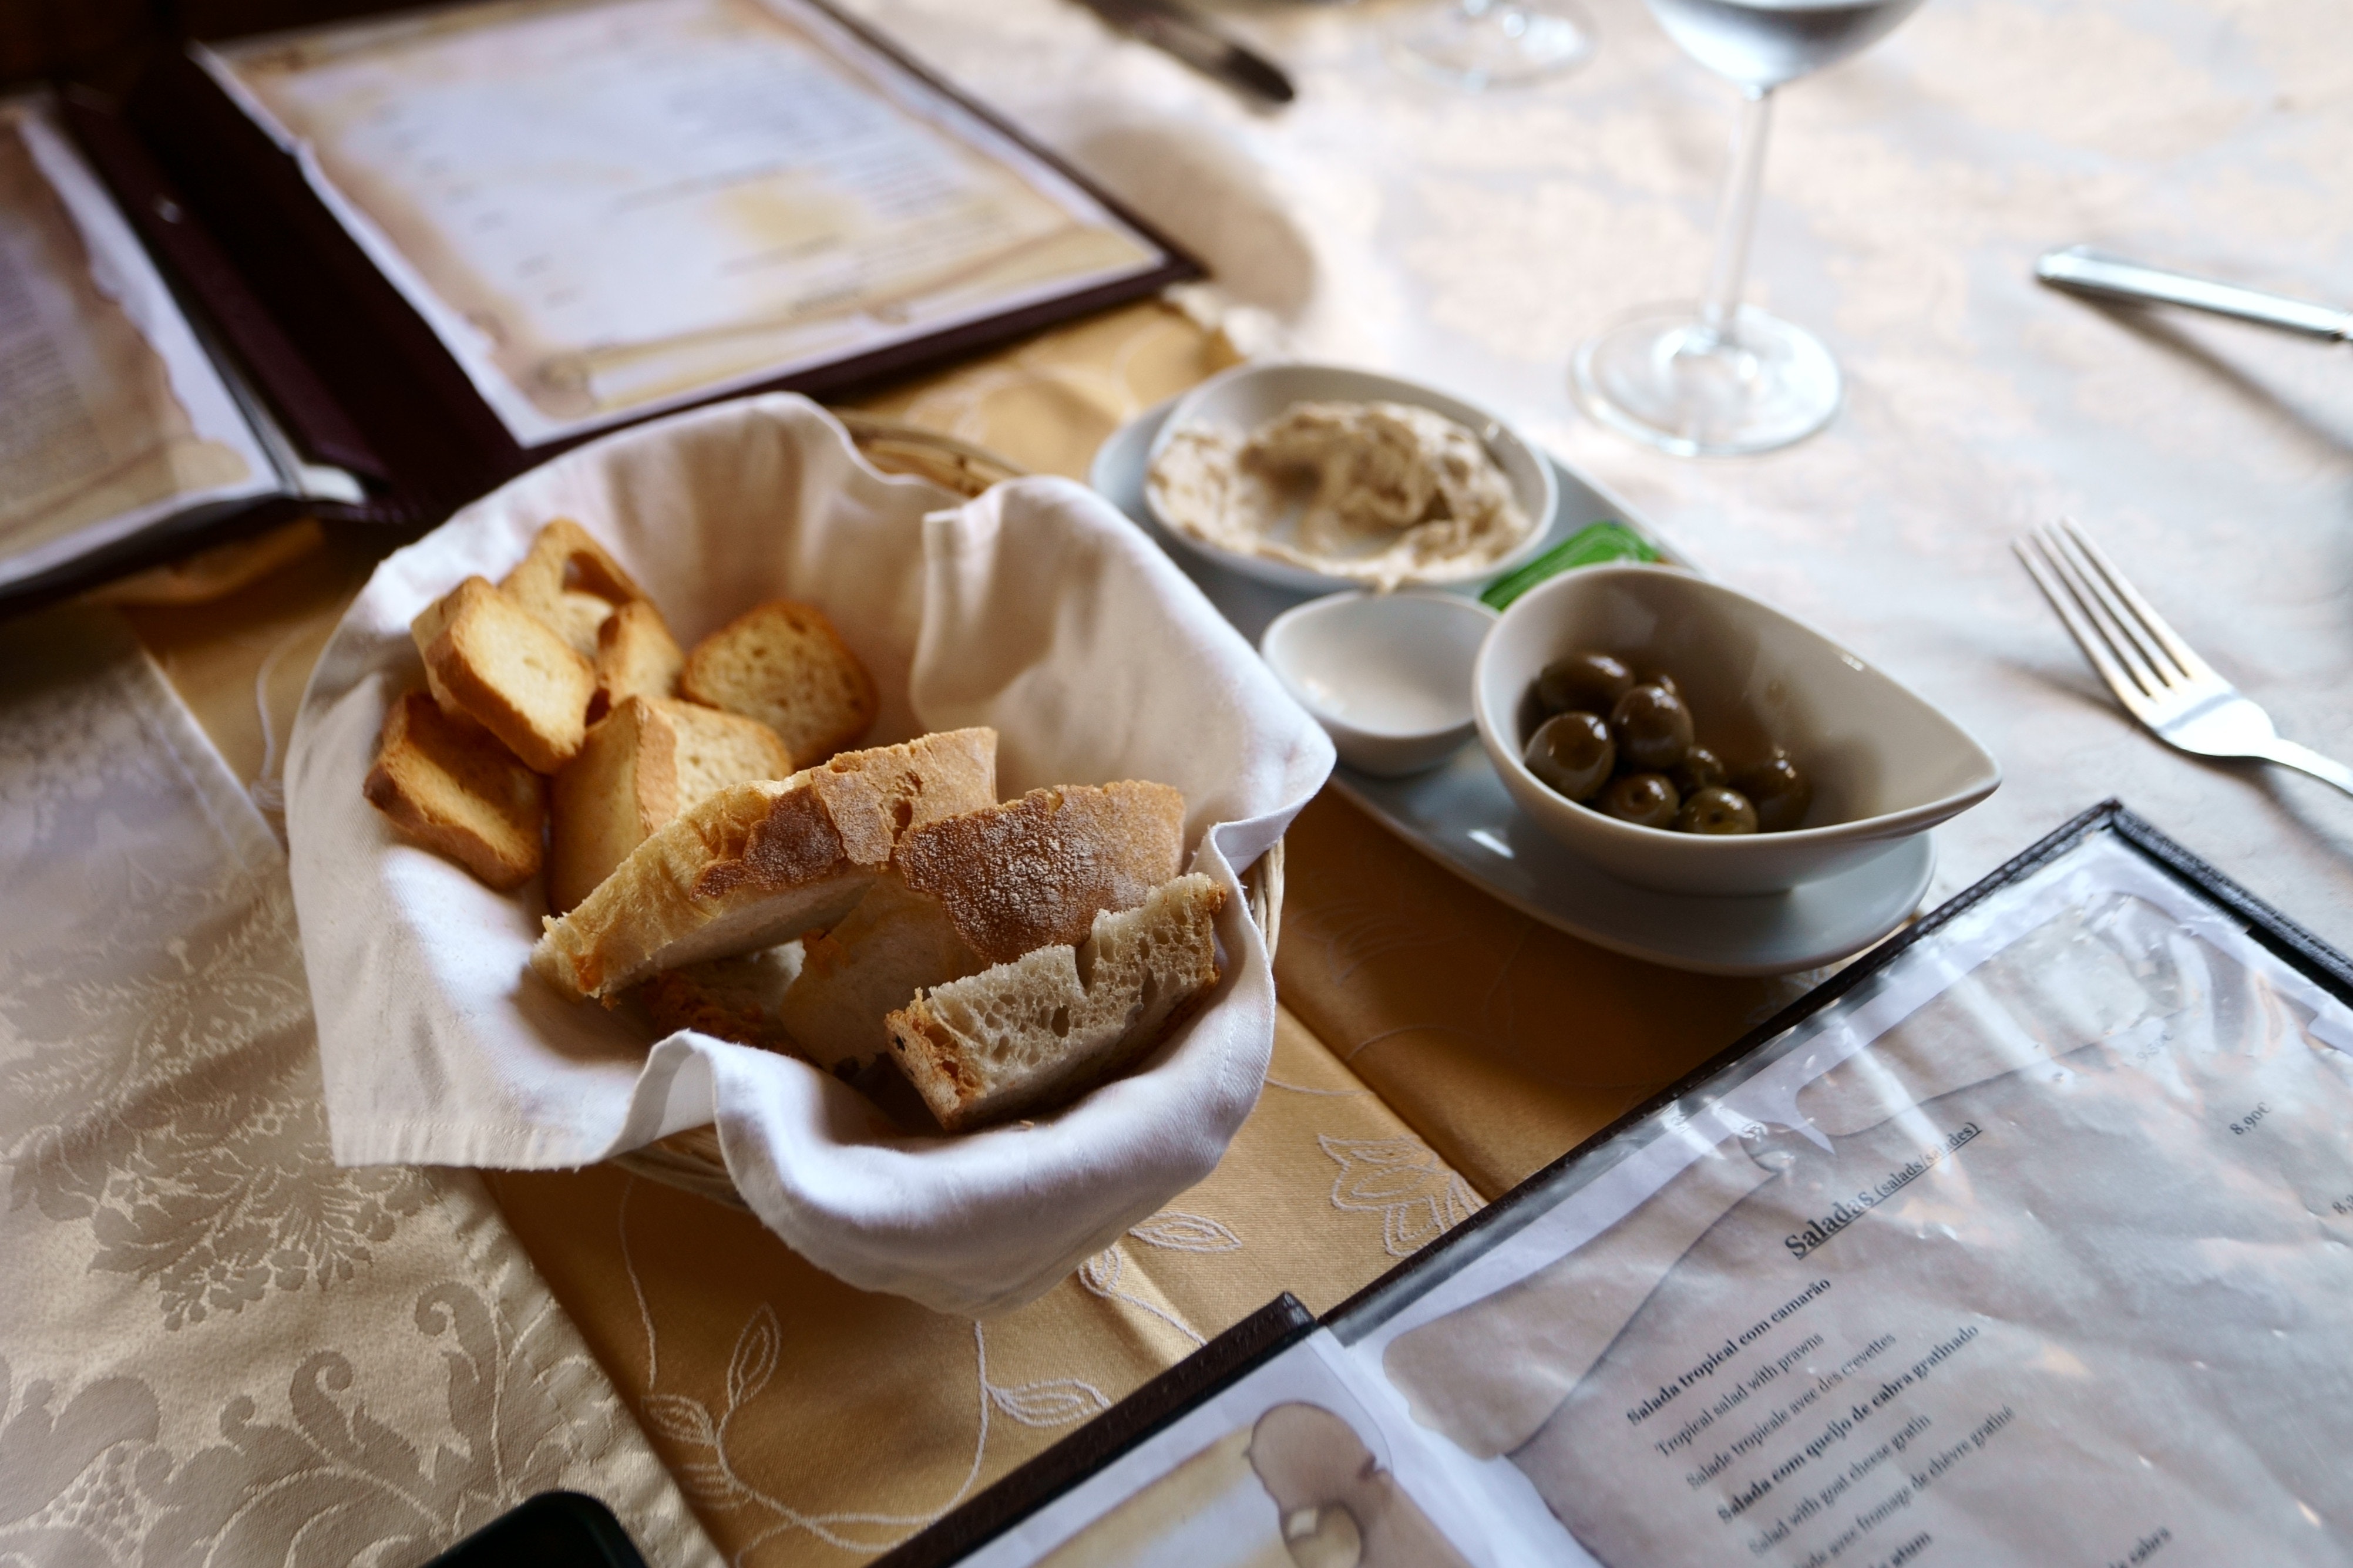
meal, food, brunch, breakfast, dish, cuisine, full breakfast, appetizer, finger food, tableware